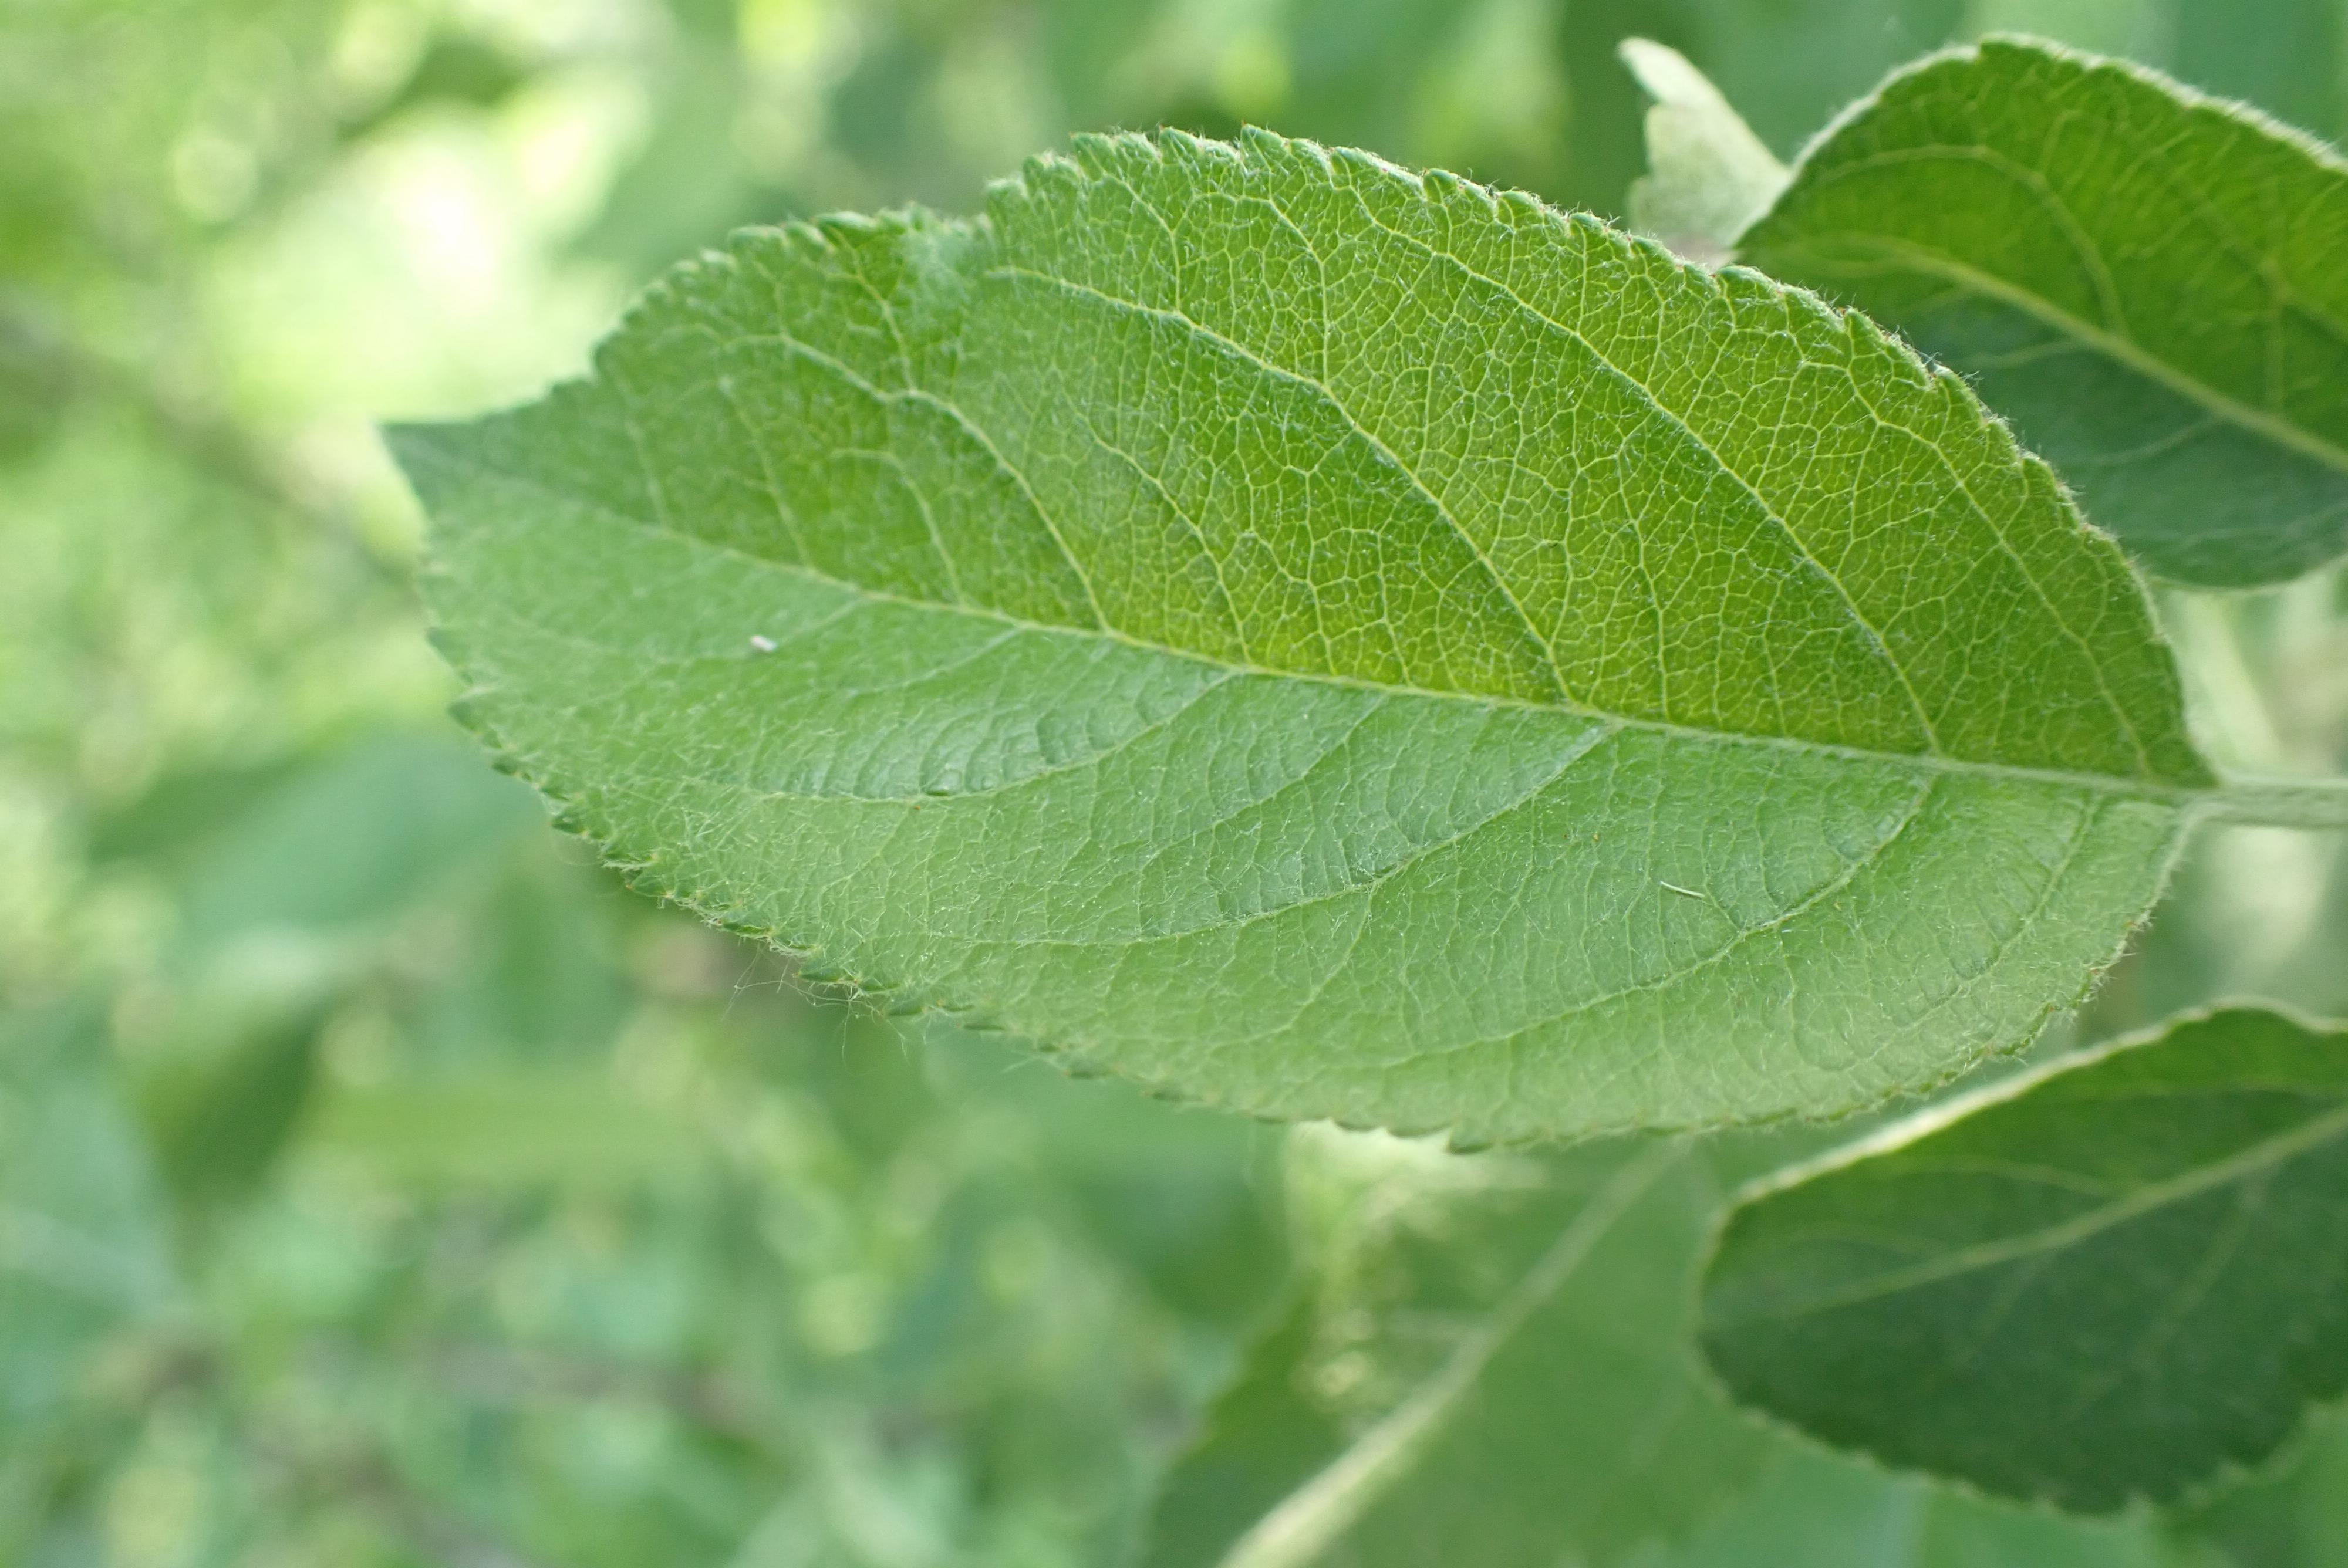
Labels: healthy